Sot River

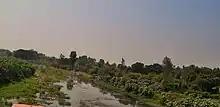
Sot river as seen from Bareilly-Mathura Highway at Budaun

The Sot River, also known as the Sot Nadi, is a seasonal river and a tributary of the Ganges located in the Sambhal district of Uttar Pradesh, India. This river holds historical and cultural significance for the region but has faced environmental challenges over the years due to pollution, encroachments, and the drying up of its natural water sources. Recently, revival efforts have been undertaken to restore the river to its former state, which has seen varying degrees of success.